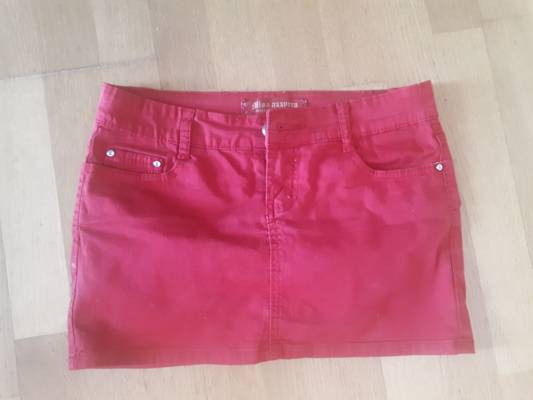
Waste category: clothes